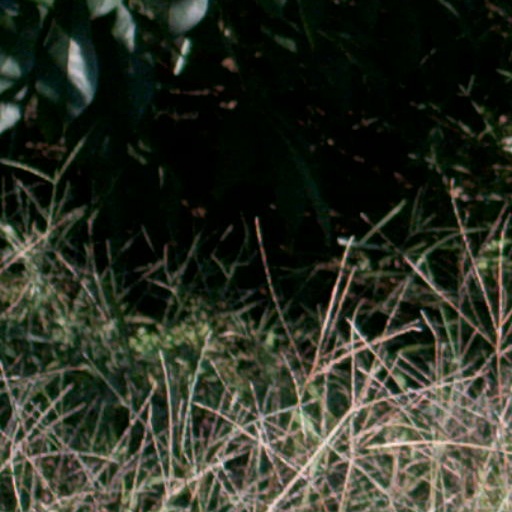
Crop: cassava